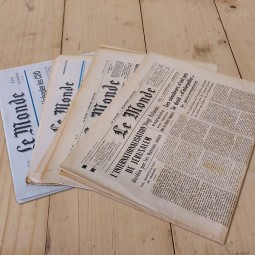
Waste category: paper